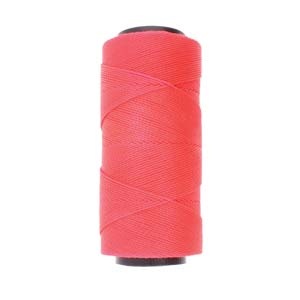
Brazilian Waxed Cord 1mm – 144 Meter Spool – Neon Pink (328)
Brazilian Waxed Cord 2 ply polyester 1mm thickness Perfect for jewellery, macrame, friendship bracelets, crafts, bookmaking,leather work, and more! Not only is this 2-ply polyester cord very strong and durable, it's also washable, colorfast and will not fray. Another feature is the ability to burn the ends with a flame (such as torch or lighter) for a nice seamless finish. You can even incorporate extras pieces if and when needed and it will bond well and remain strong.
Brand: Spoilt Rotten Beads
Category: Arts & Entertainment > Hobbies & Creative Arts > Arts & Crafts > Art & Crafting Materials > Crafting Fibers > Jewelry & Beading Cord